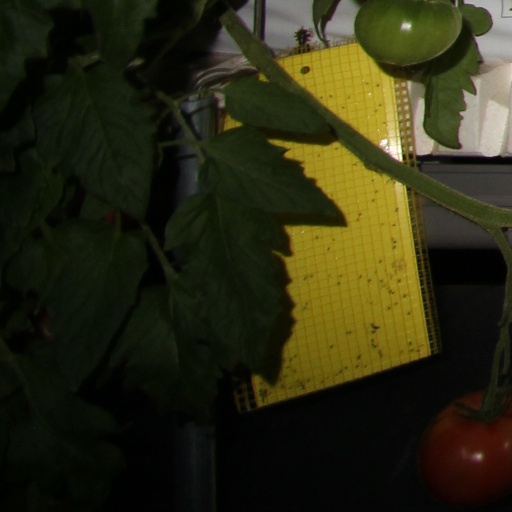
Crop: tomato